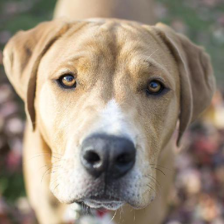
Label: animals